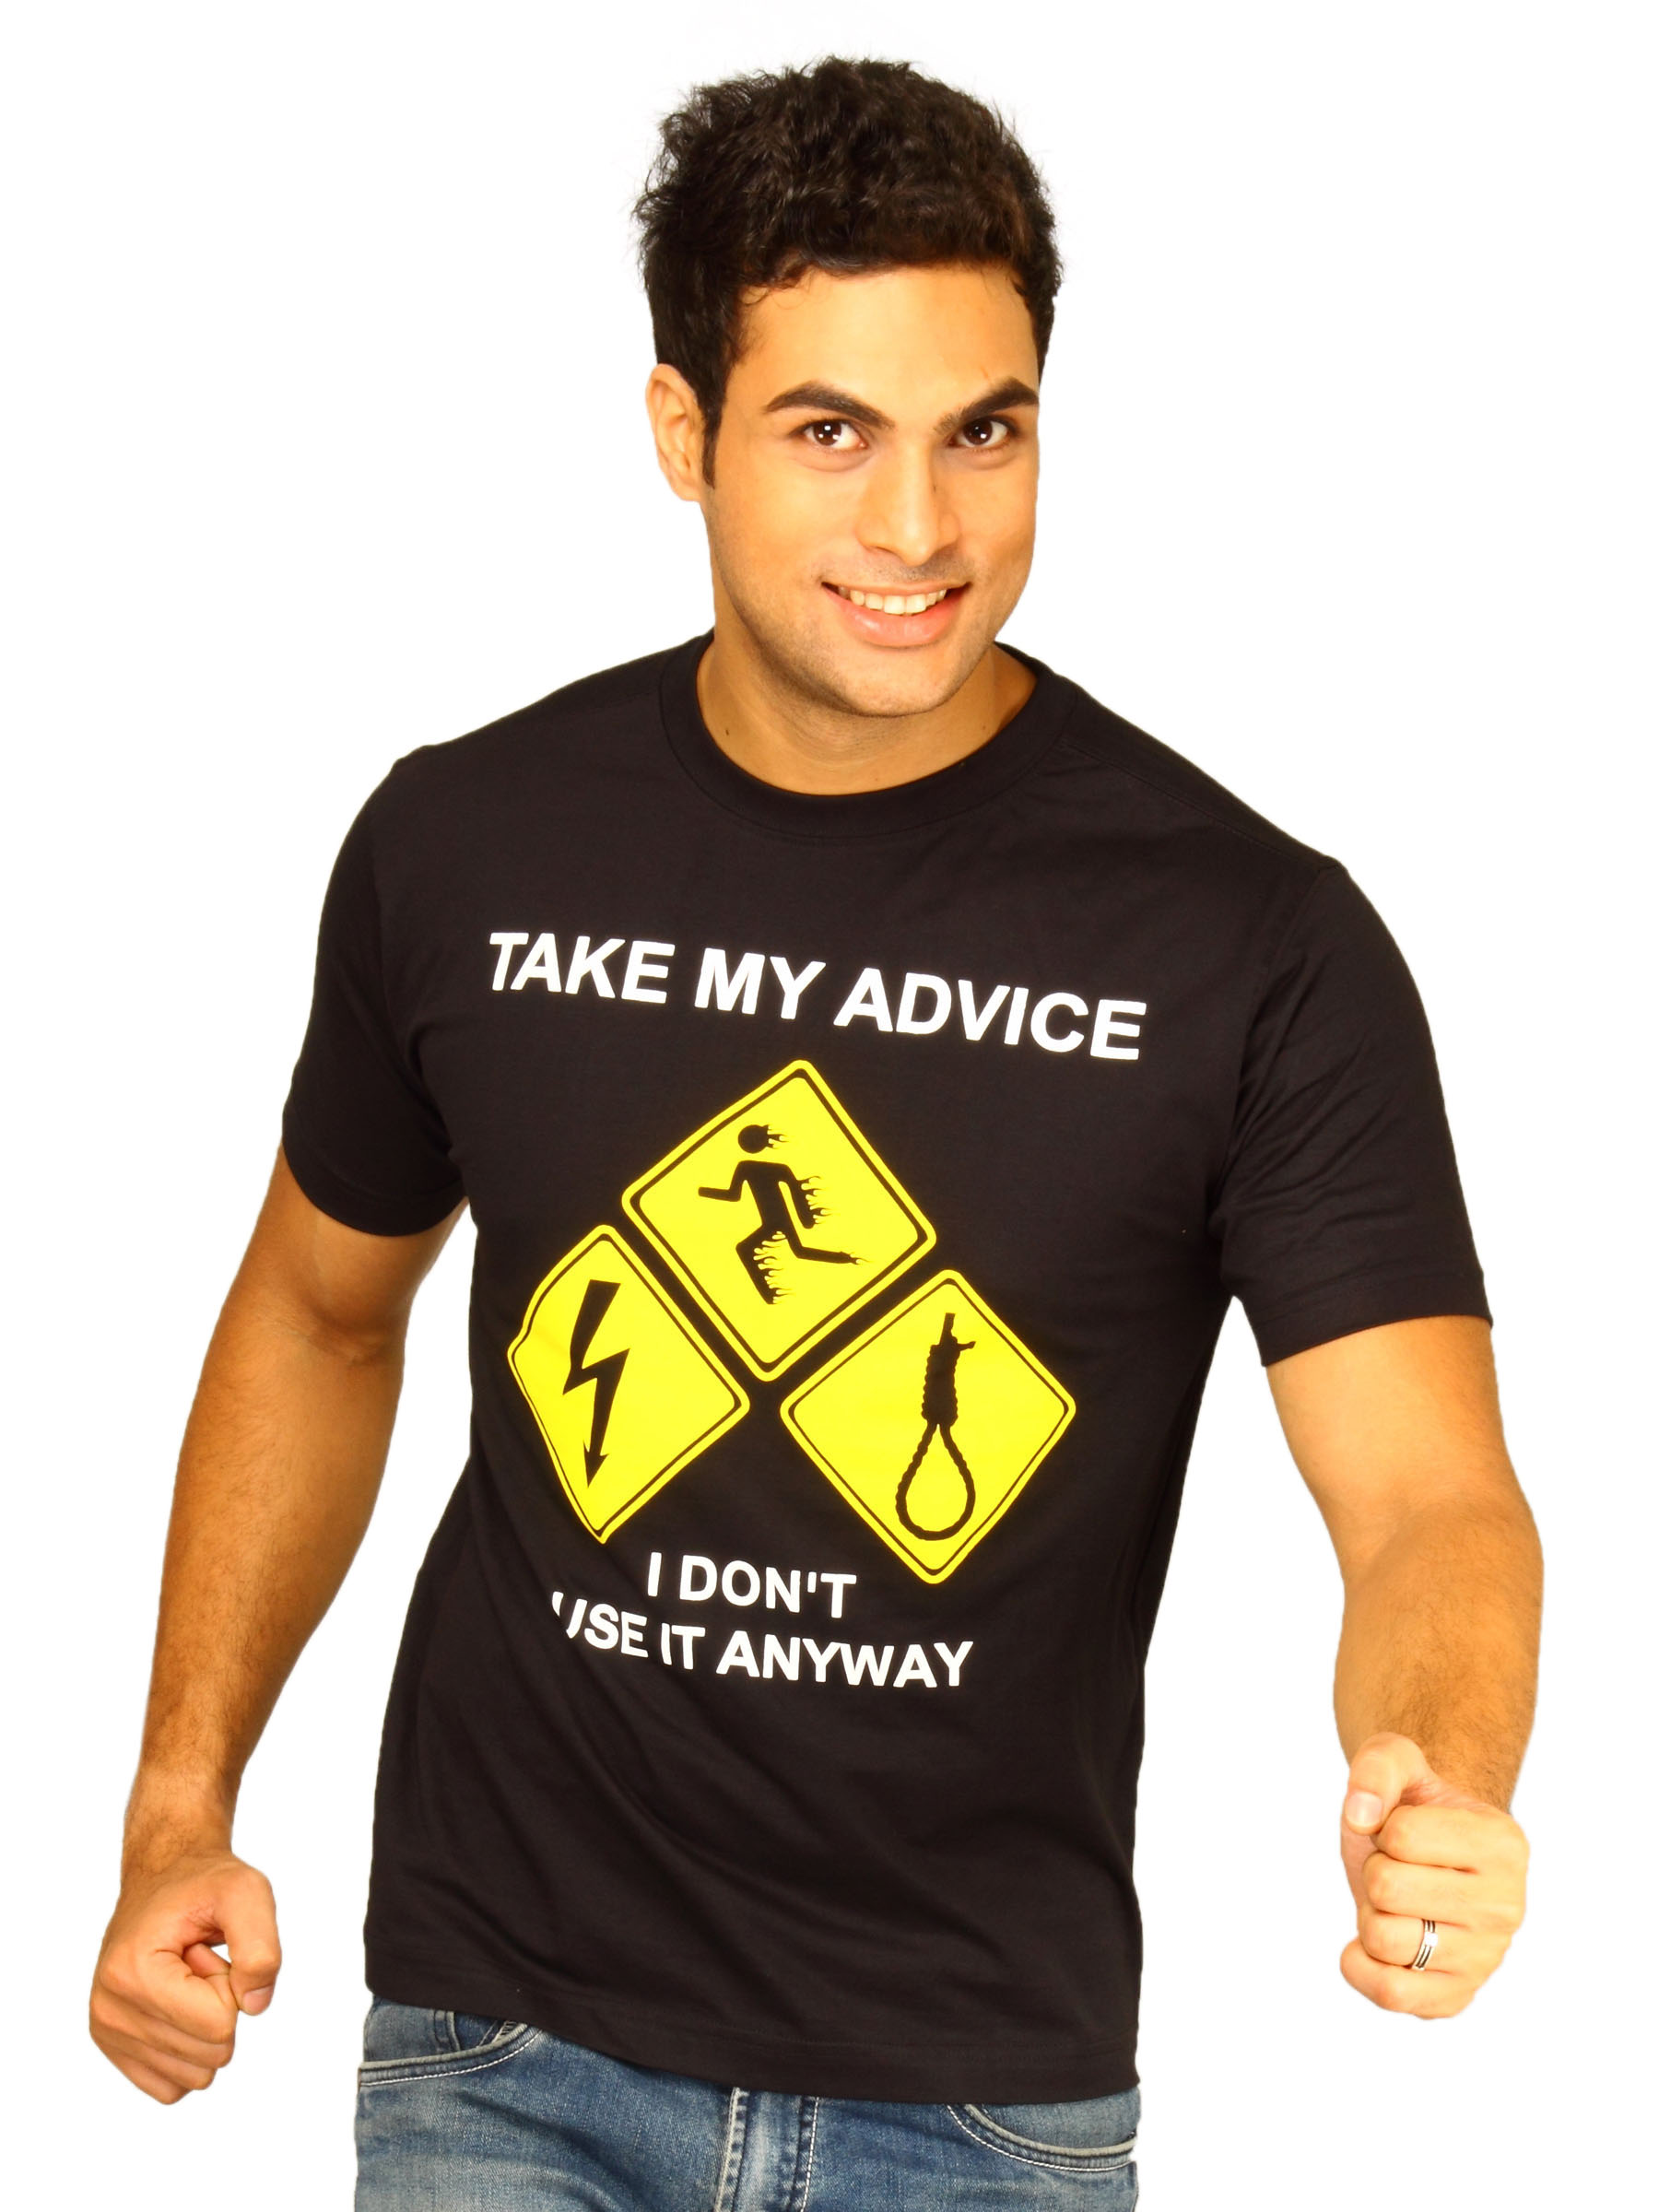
Myntra Men's Take my advice
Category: Apparel / Topwear / Tshirts
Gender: Men
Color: Black
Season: Summer 2011
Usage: Casual